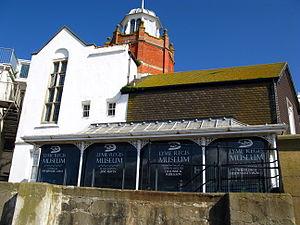
Cette liste des musées du Dorset, Angleterre contient des musées qui sont définis dans ce contexte comme des institutions qui recueillent et soignent des objets d'intérêt culturel, artistique, scientifique ou historique. leurs collections ou expositions connexes disponibles pour la consultation publique. Sont également inclus les galeries d'art à but non lucratif et les galeries d'art universitaires. Les musées virtuels ne sont pas inclus.